2009–10 Philadelphia Flyers season

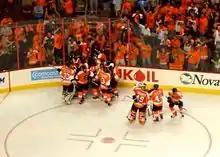
The Flyers celebrate Claude Giroux’s overtime goal in game 3 of the Stanley Cup Finals. It was the first Finals game the Flyers had won since game 6 of the 1987 Stanley Cup Finals.

The Flyers met the Chicago Blackhawks in the 2010 Stanley Cup Finals. Chicago swept their Western Conference Finals opponent San Jose Sharks 4–0 after dispatching the Nashville Predators and Vancouver Canucks in six games each. The only regular season meeting between the two teams ended dramatically, as Chris Pronger scored the deciding goal for the 3–2 victory of the Flyers with less than three seconds left in regulation.